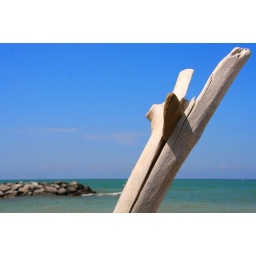
i love how tropical this looks...just some stick someone stuck in the sand with a rock in it...